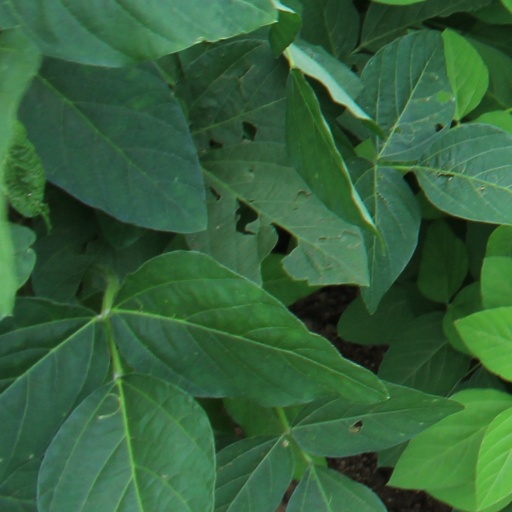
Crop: soybean